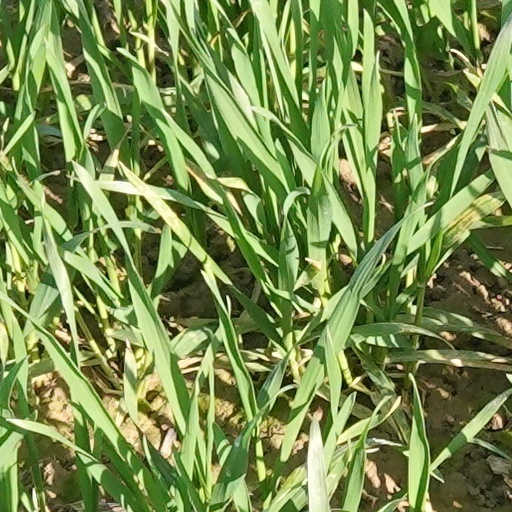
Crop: wheat